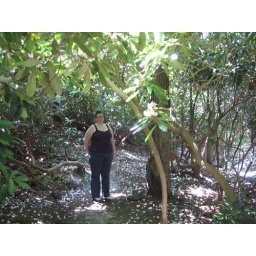
me in a forest of pink flower petals.